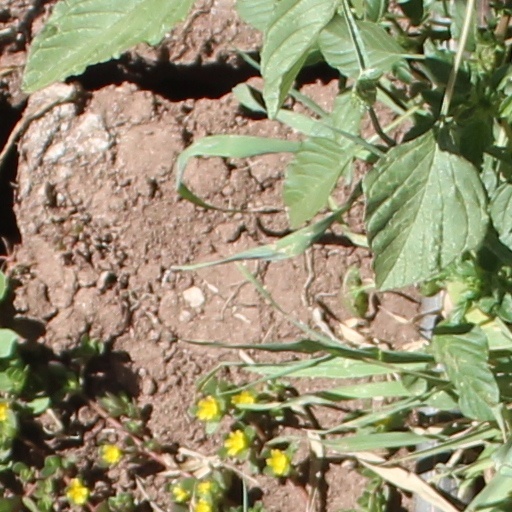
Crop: wheat